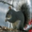
Label: squirrel